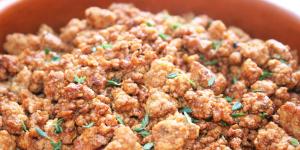
carne molida al horno